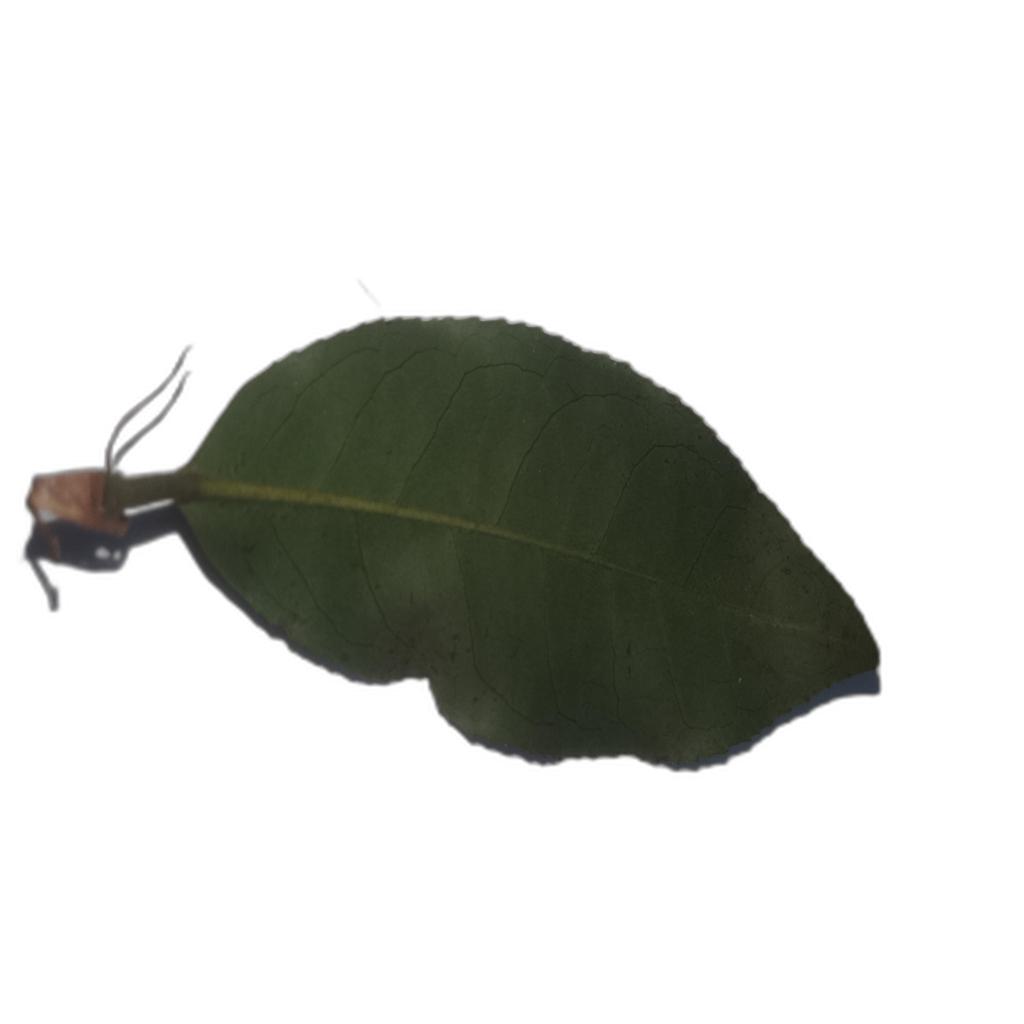
Label: Healthy